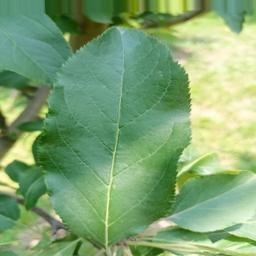
Label: Healthy